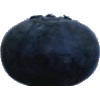
Label: blueberry